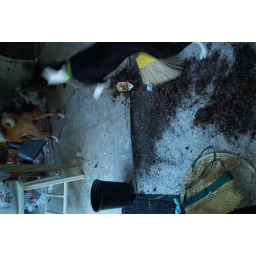
Astro and Cosmo drag in a flower bulb removed from a pot and lots of dirt!